Marie Zimmermann

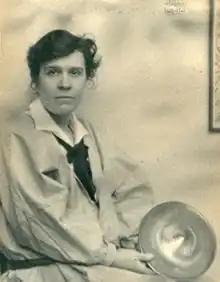
Zimmermann in her studio in 1914

Marie Zimmermann (June 17, 1879 – June 17, 1972) was an American designer and maker of jewelry and metalwork. She is noted for fine craftsmanship and innovative design in a variety of different mediums and styles. Calling herself “a craftsman” rather than an artist, she employed many different crafts in her work such as metalsmithing, carving, painting, and sculpting. A 1926 article in the "Brooklyn Eagle" by Harriette Ashbrook called her "perhaps the most versatile artist in the country".